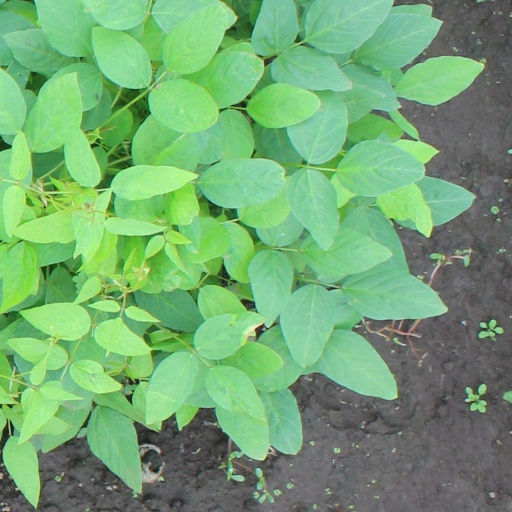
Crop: soybean